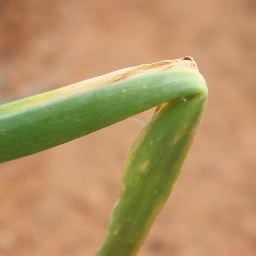
Label: Iris yellow virus